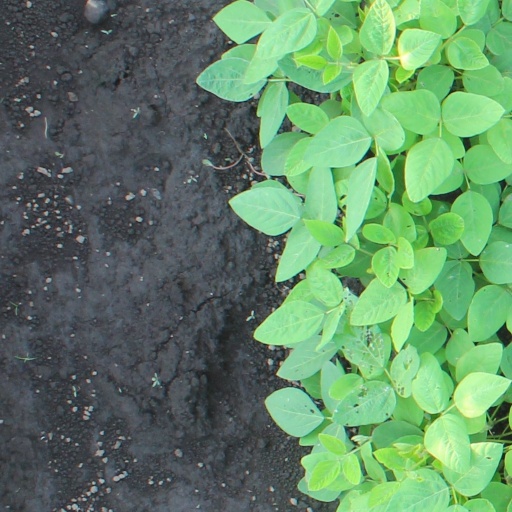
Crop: soybean